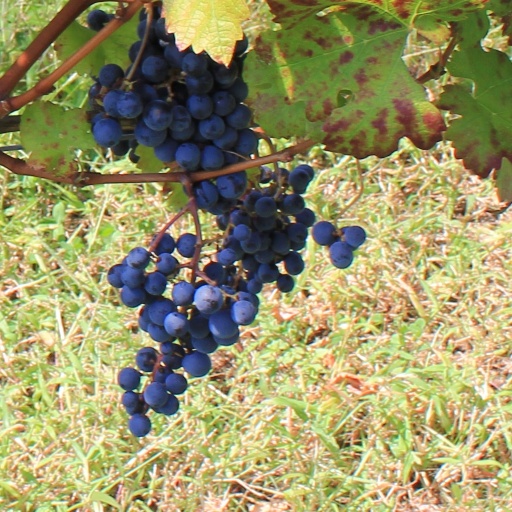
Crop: grape